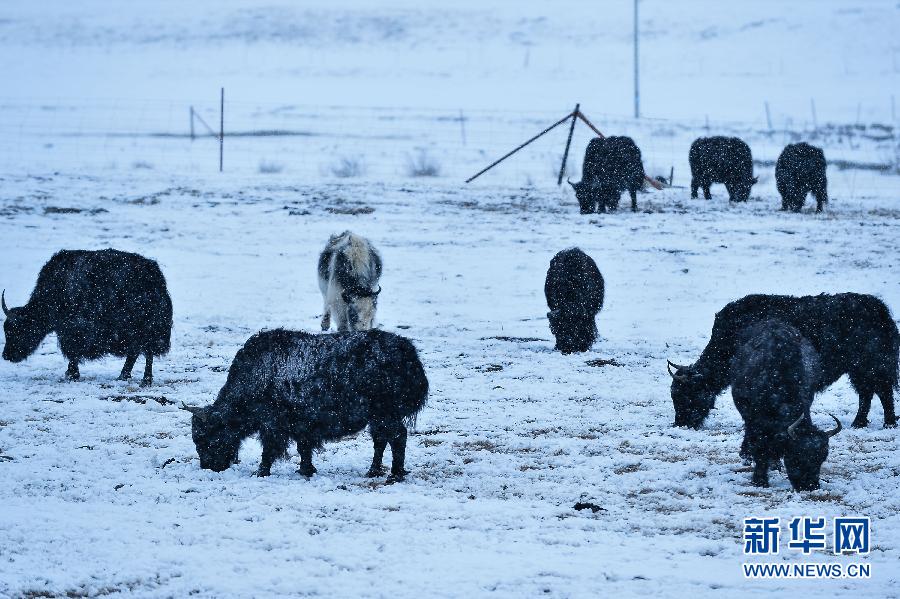
Weather: snow or frosty